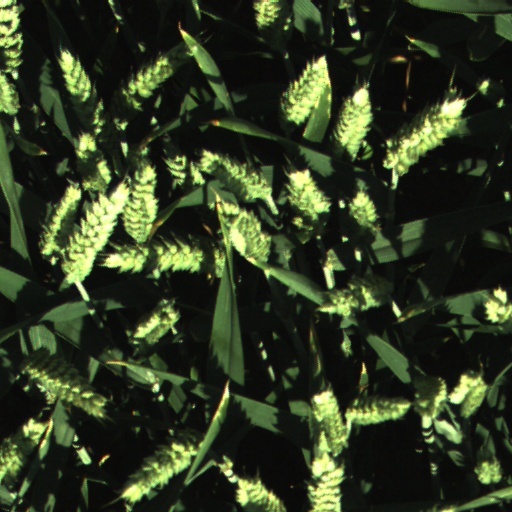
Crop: wheat